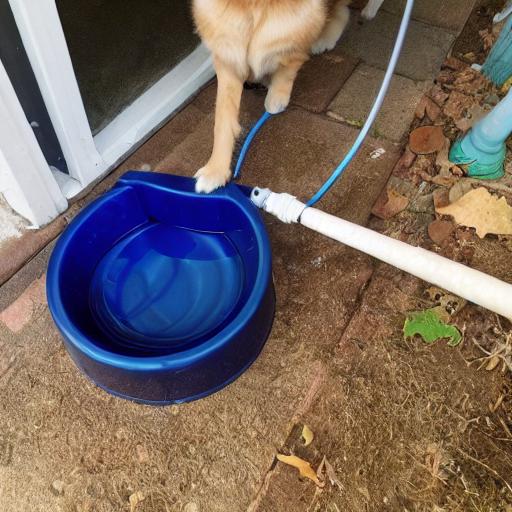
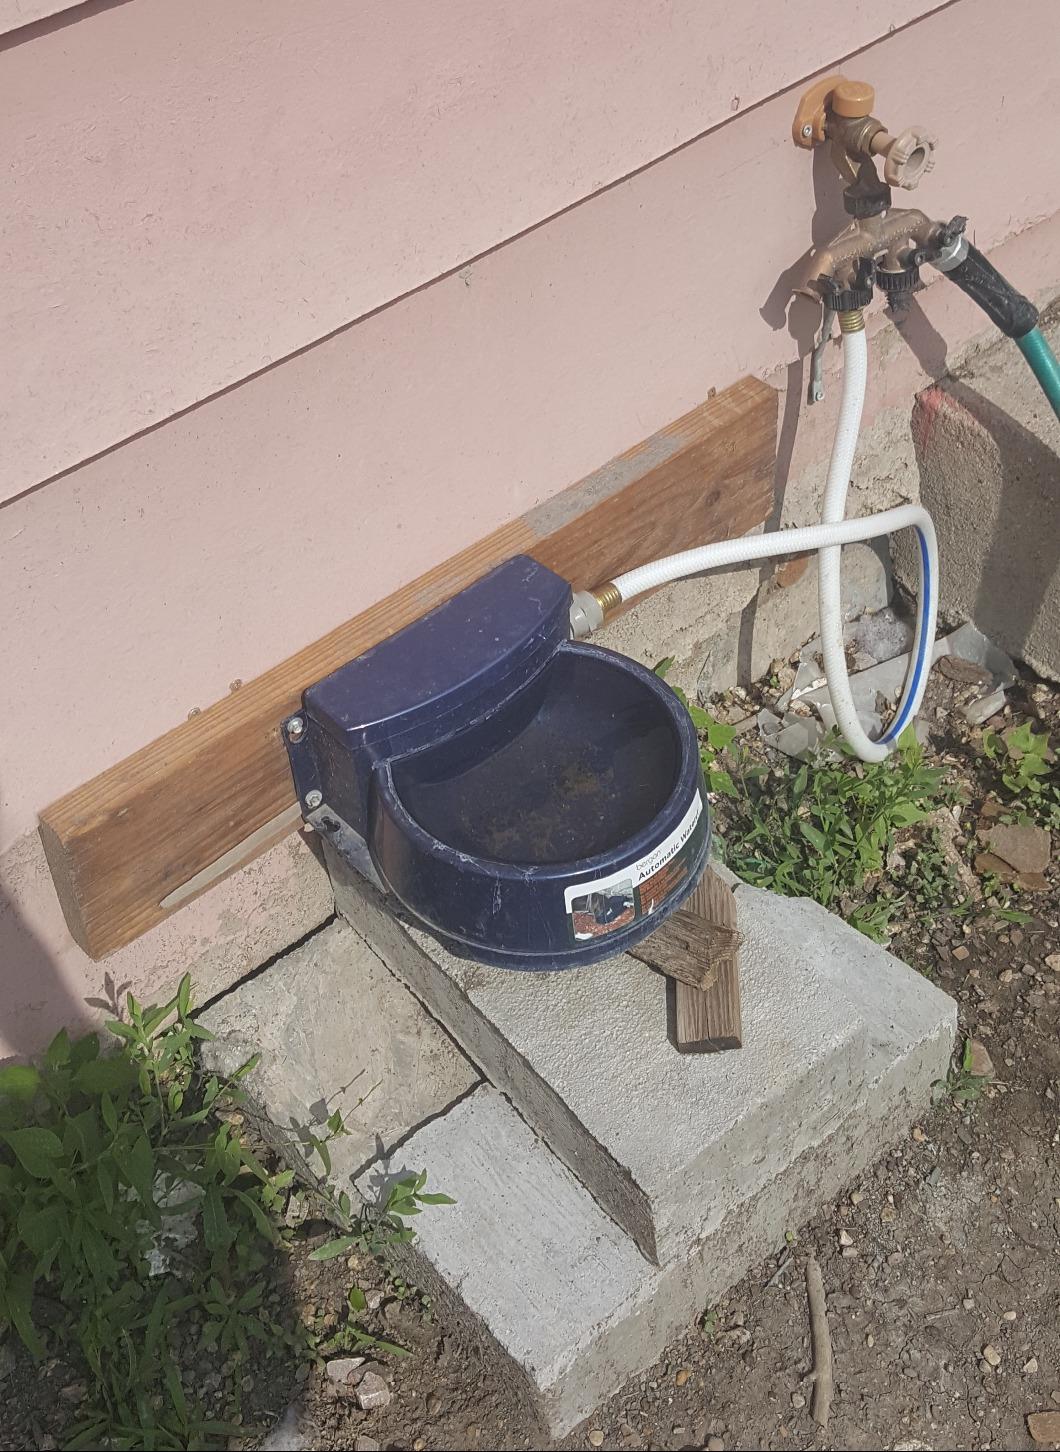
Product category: items_bowl
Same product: no